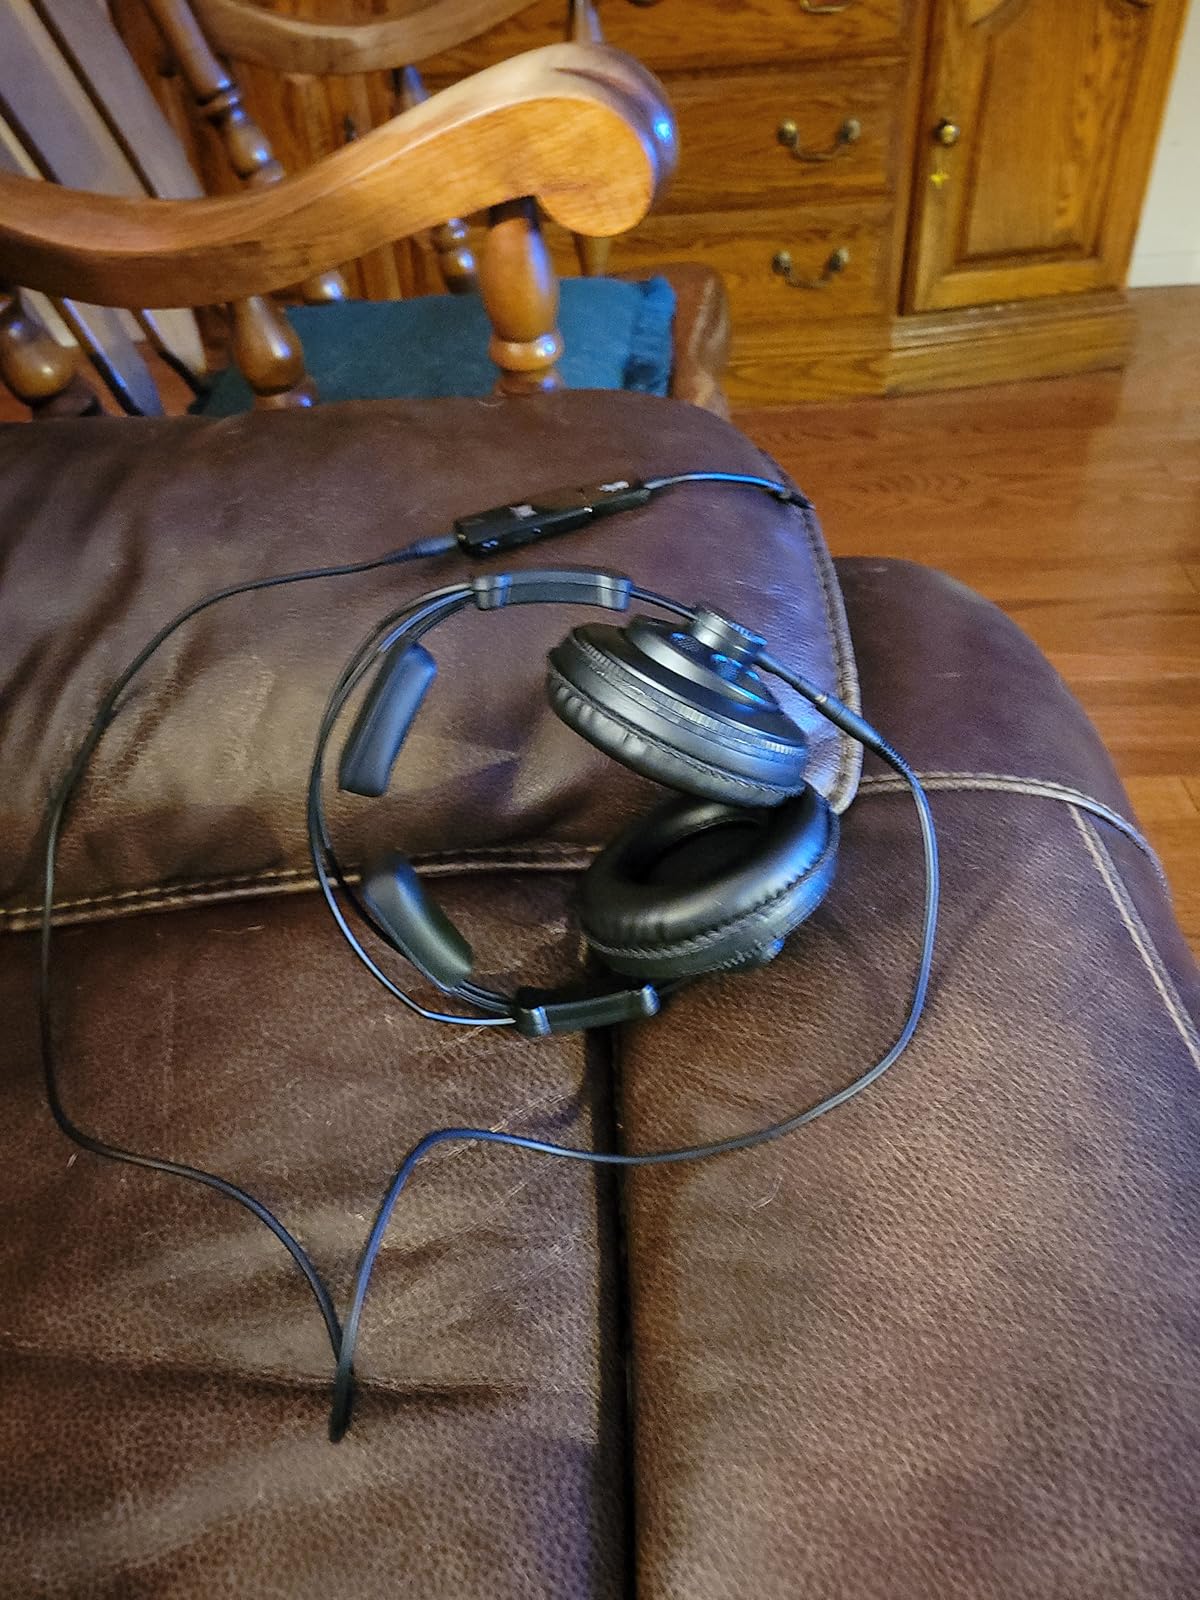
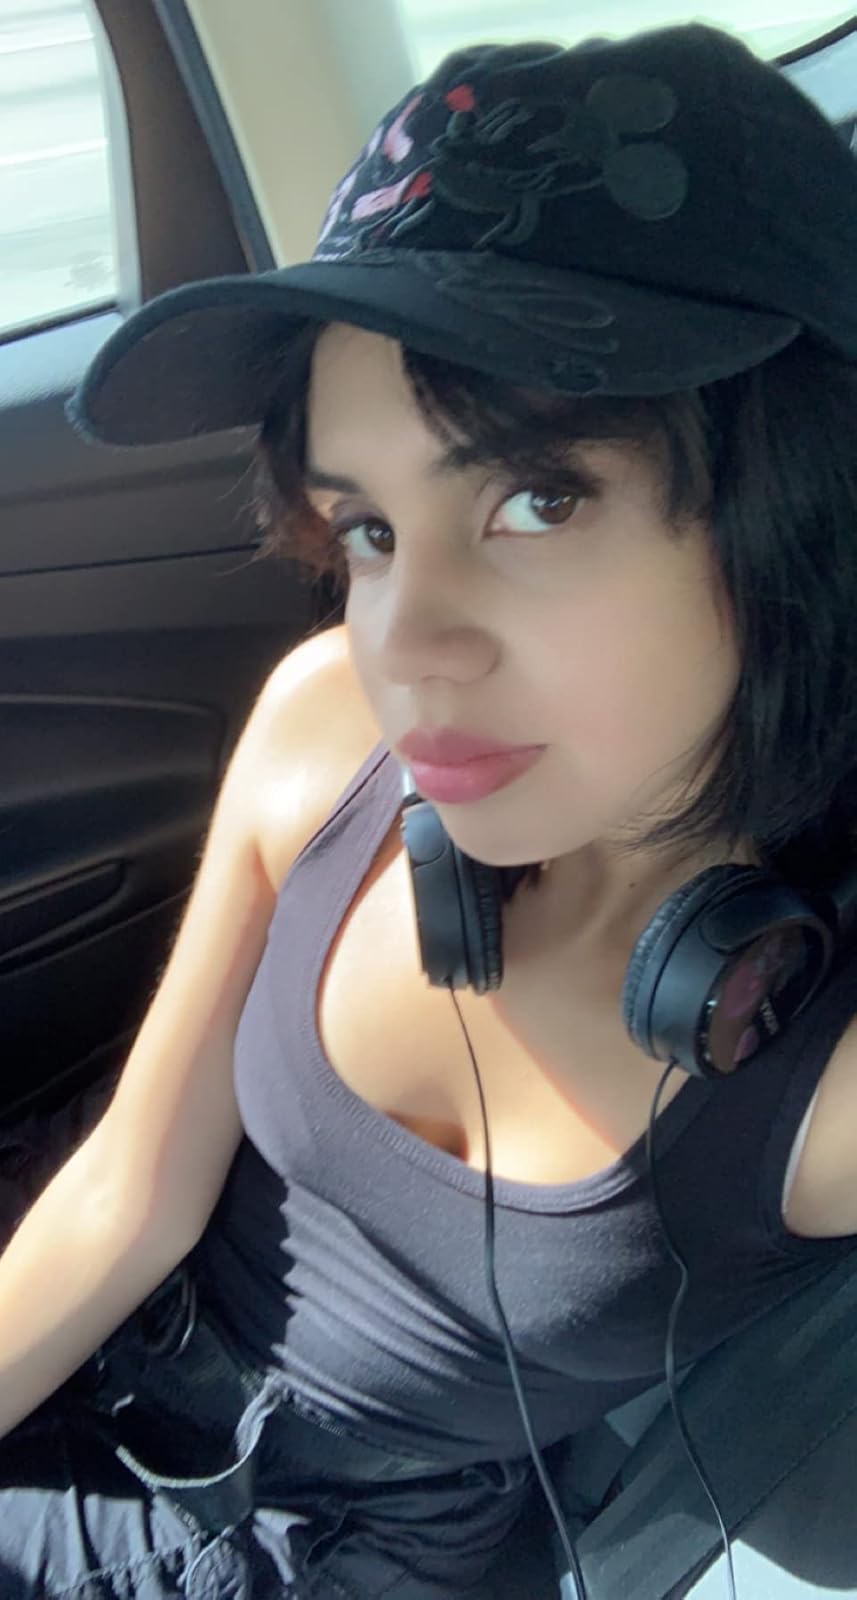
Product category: headphones
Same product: no